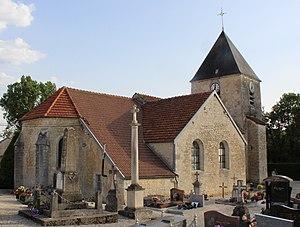
L'église de Saint-Martin-sur-la-Renne
Autreville-sur-la-Renne est une commune française du canton de Châteauvillain, située dans le département de la Haute-Marne en région Grand Est, à 14 km de Chaumont près de la source de la Renne.
Saint-Martin-sur-la-Renne est une ancienne commune française du département de la Haute-Marne en région Grand Est. Elle est associée à la commune d'Autreville-sur-la-Renne depuis 1972.